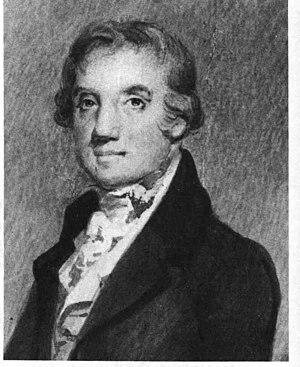
Les Pères fondateurs des États-Unis sont les signataires de la Déclaration d'indépendance ou la Constitution des États-Unis, ainsi que ceux participant à la révolution américaine comme Revolutionaries. Considérés comme des héros aux États-Unis, ces hommes sont principalement chrétiens, quelques-uns athées ou déistes. Par ailleurs, plusieurs pères sont membres de la franc-maçonnerie.
Abraham Baldwin, né le 22 ou 23 novembre 1754 à Guilford dans le comté de New Haven et mort le 4 mars 1807 à Washington, D.C., est un avocat, professeur et homme politique américain, l'un des Pères fondateurs des États-Unis en tant que représentant de la Géorgie au Congrès de la Confédération.